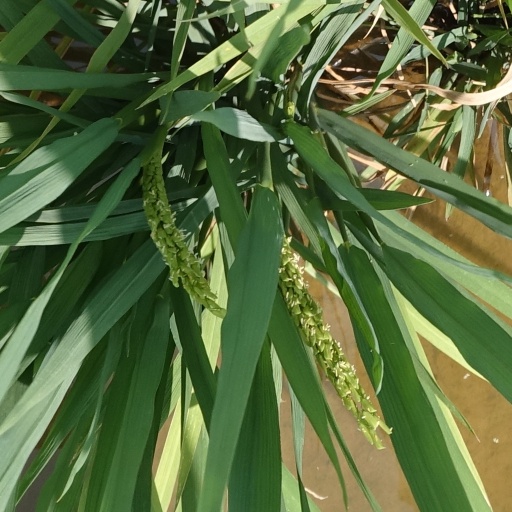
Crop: rice